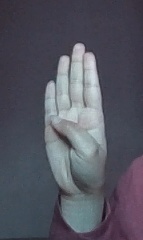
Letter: kaaf